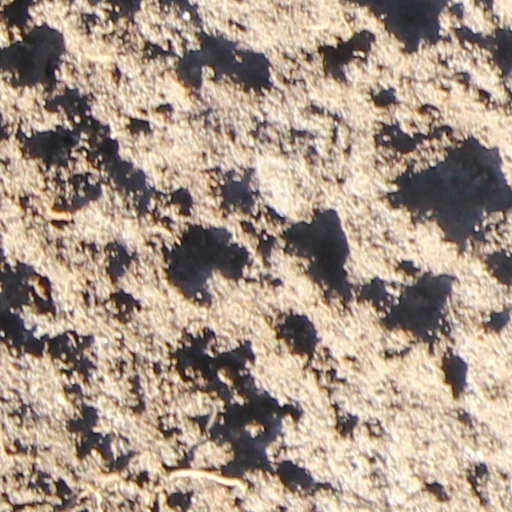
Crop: wheat